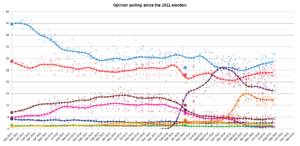
Sondages d'opinion bimensuels pour les élections générales espagnoles de 2015